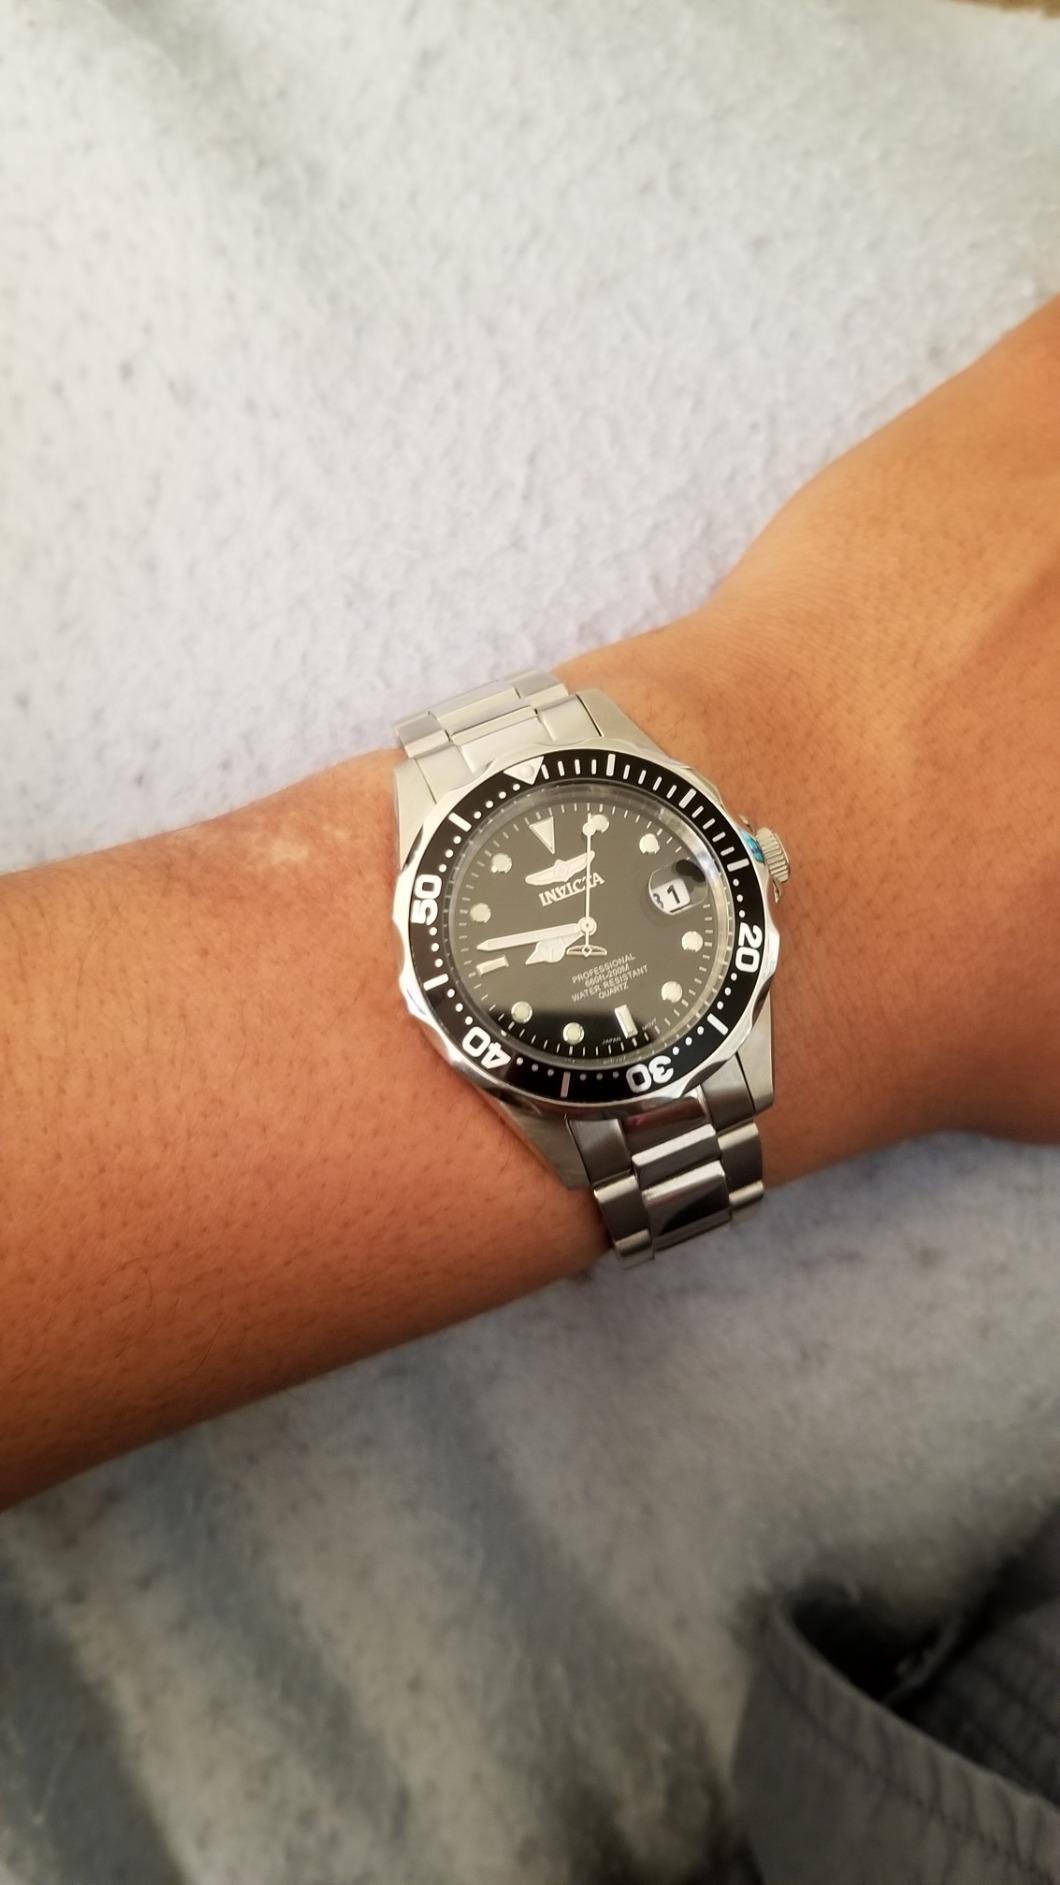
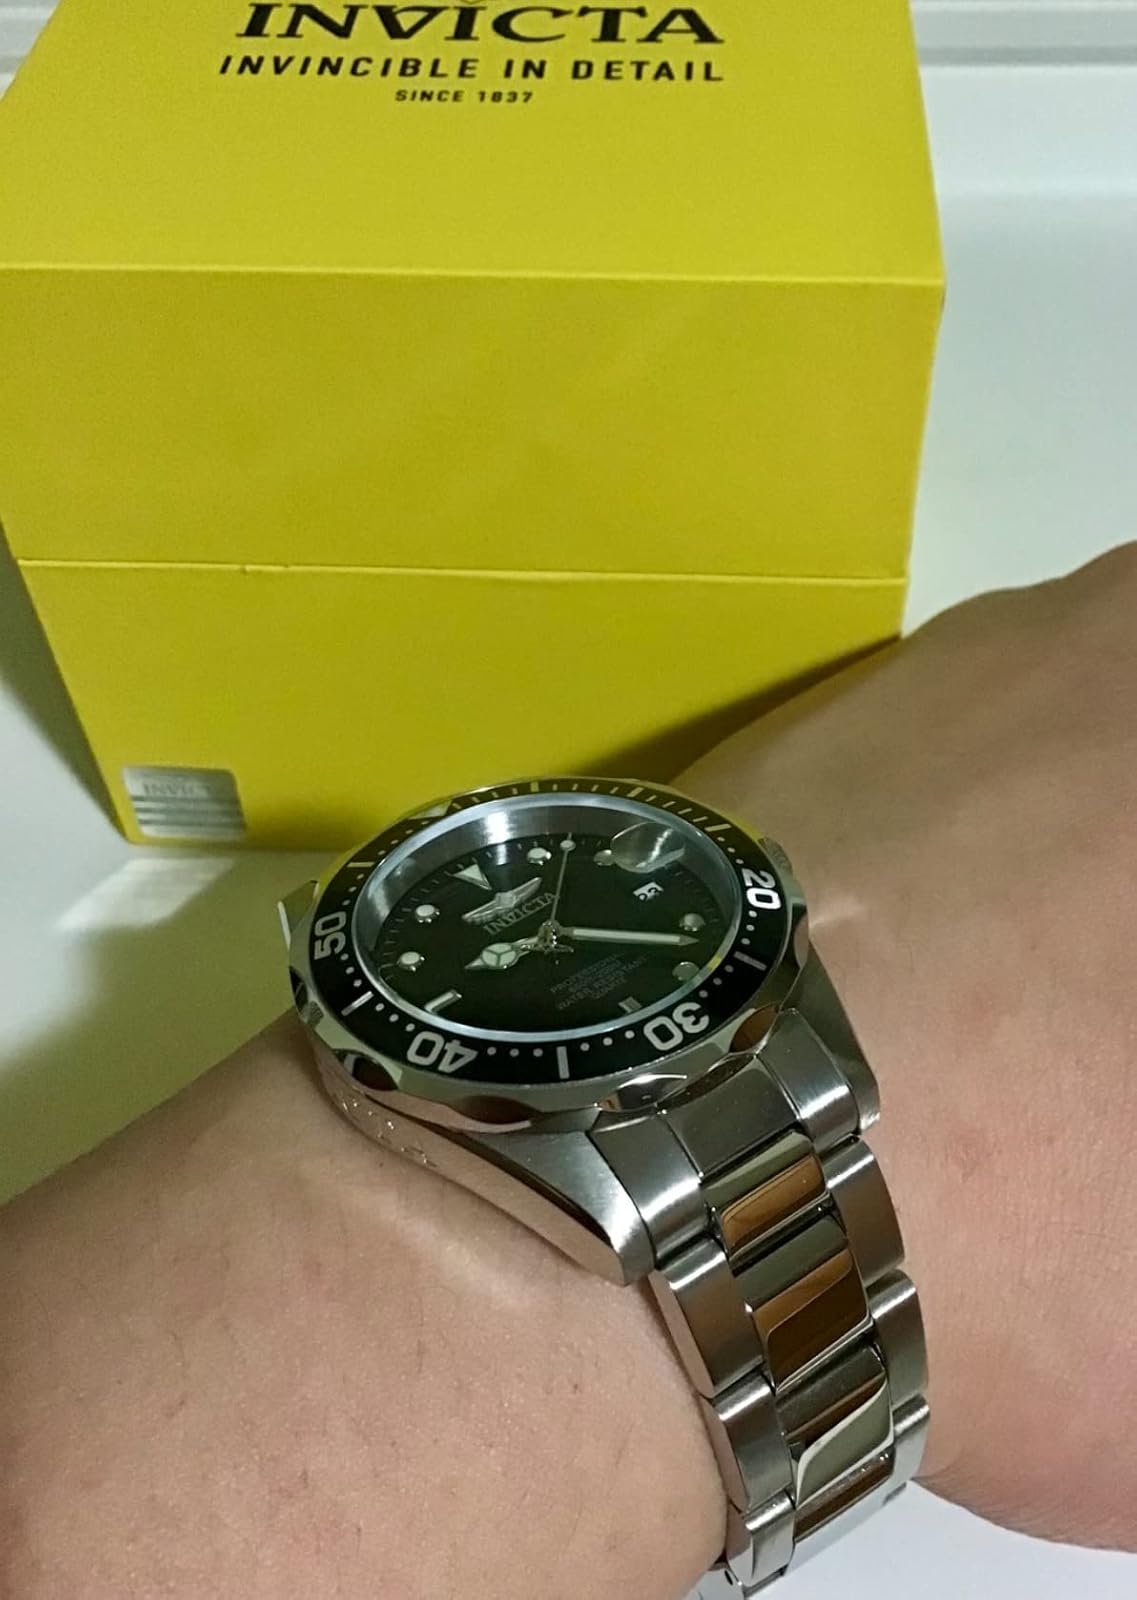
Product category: accessories_watch
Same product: yes